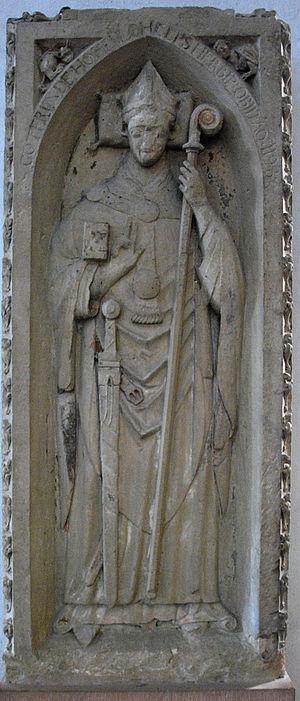
Gottfried III von Hohenlohe est prince-évêque de Wurtzbourg de 1314 à sa mort.